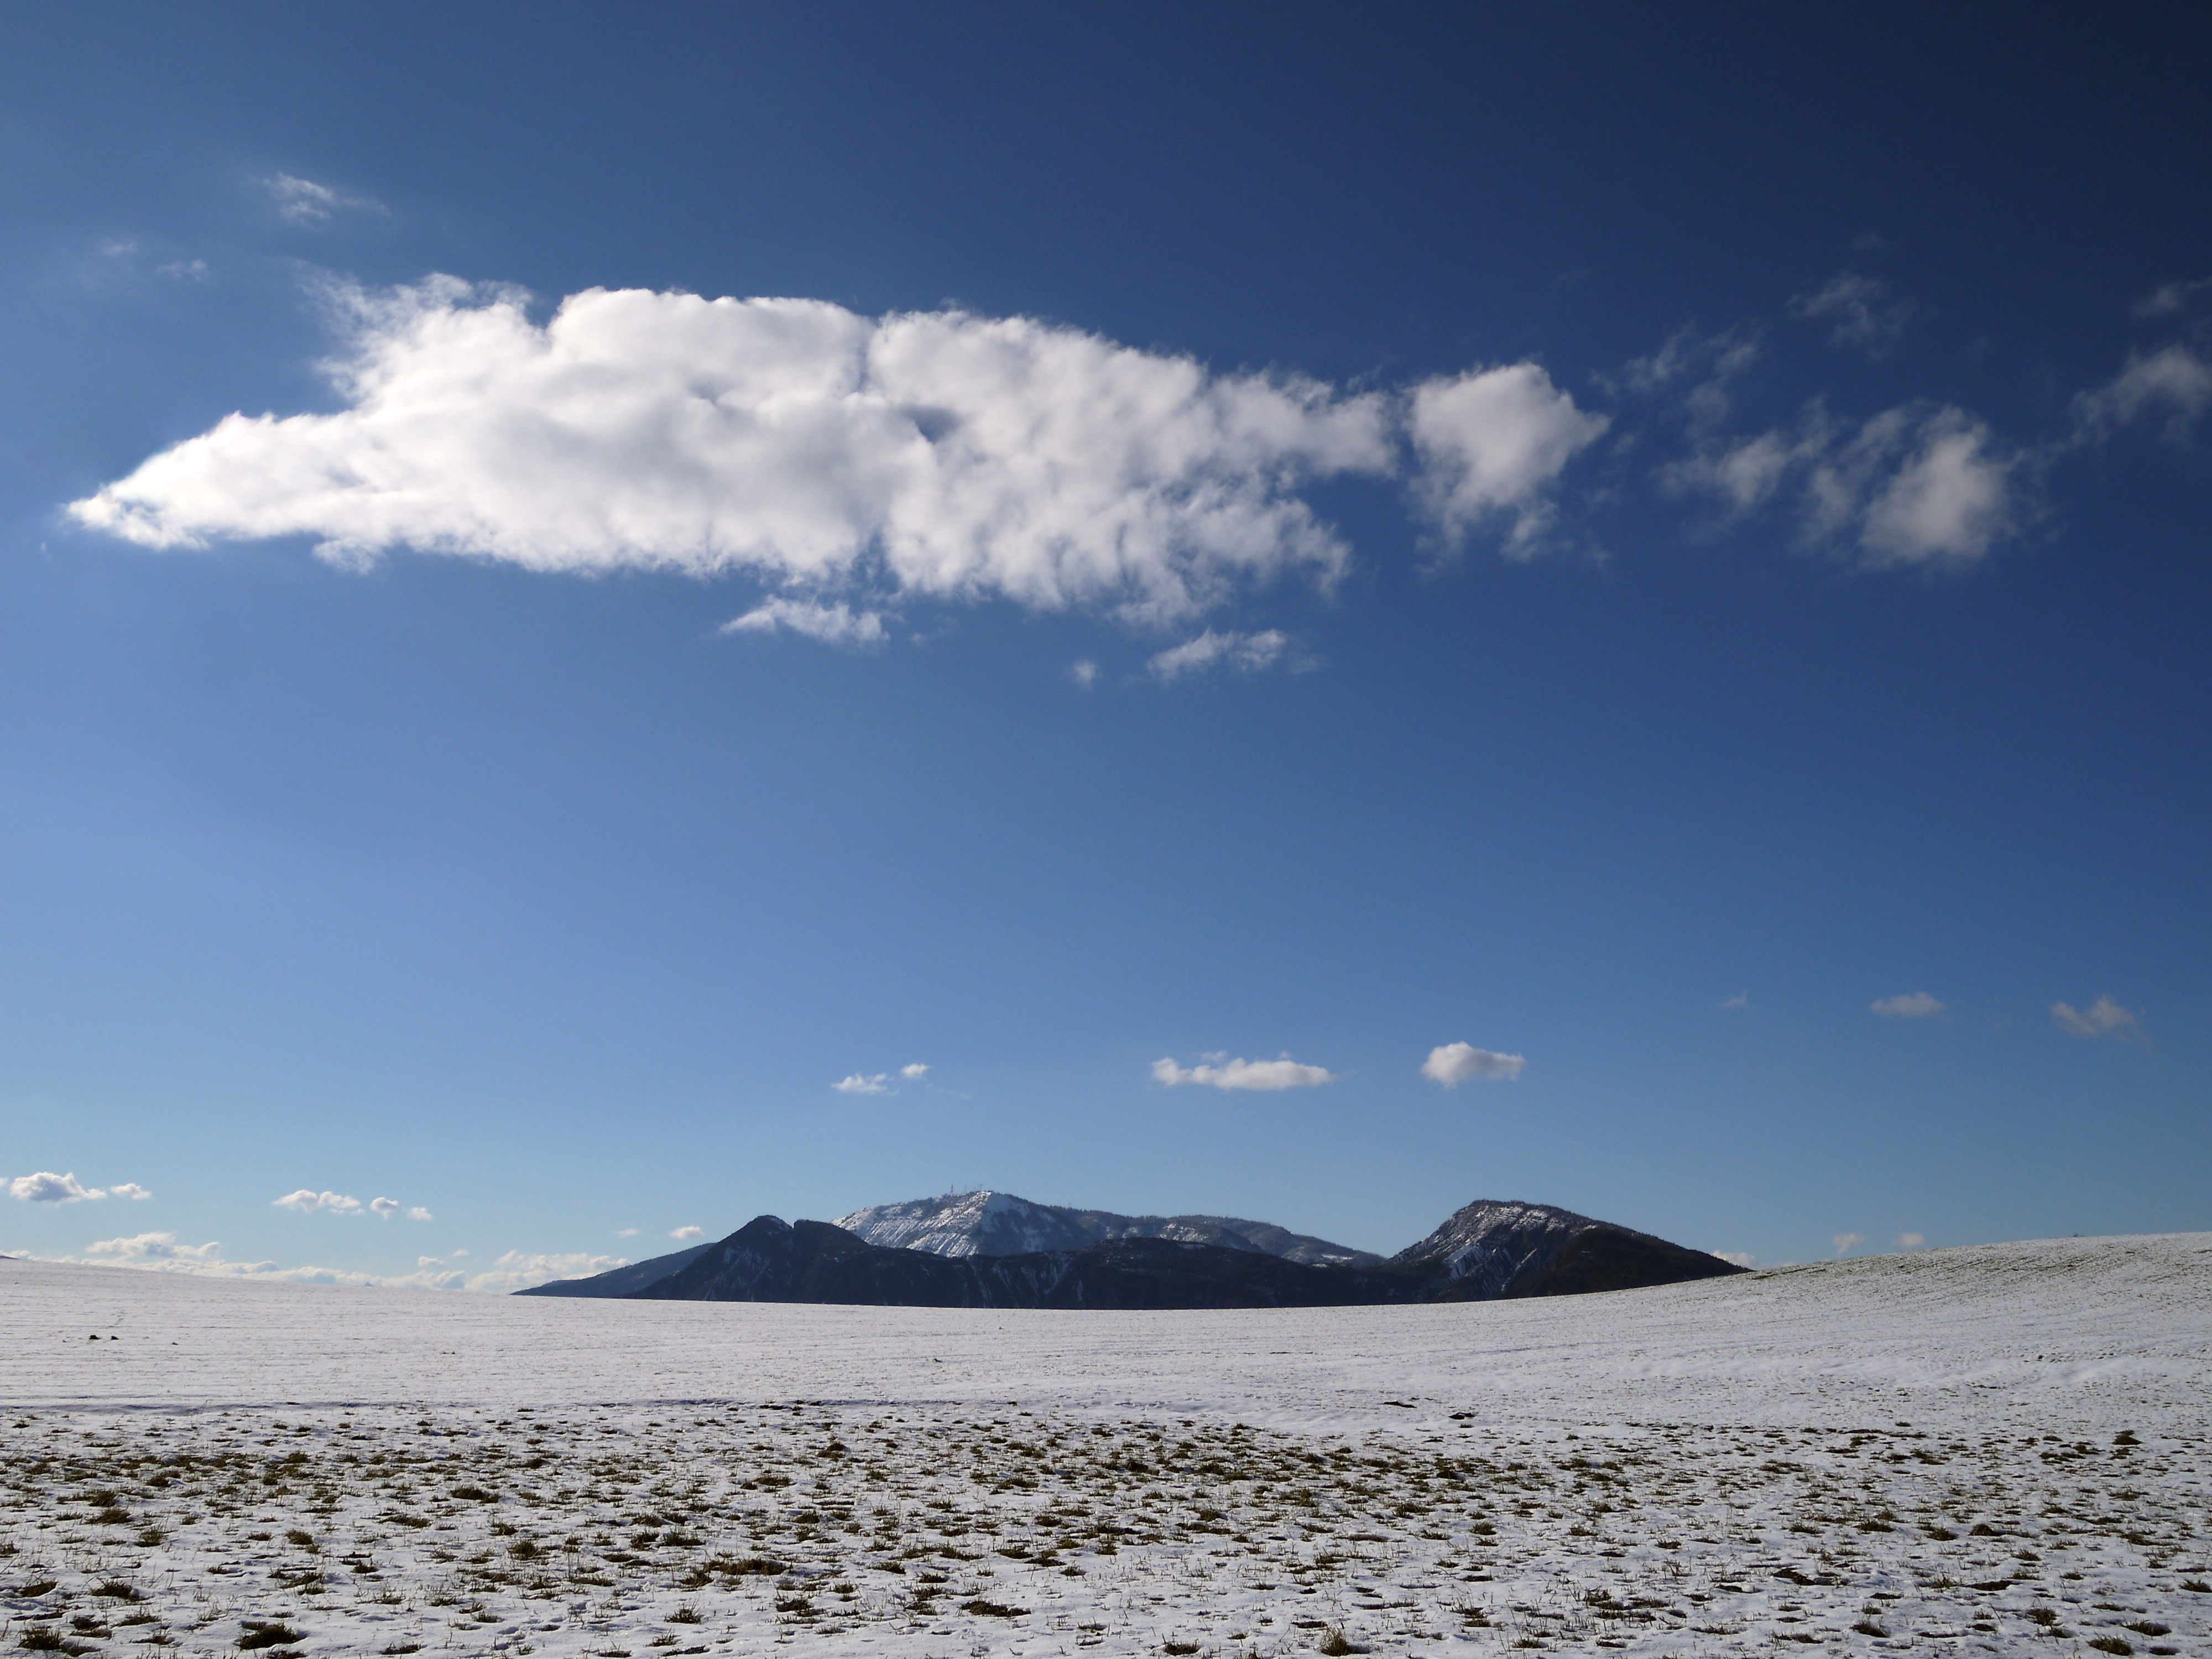
beach, landscape, sea, coast, nature, sand, ocean, horizon, mountain, snow, cloud, sky, hiking, sunlight, shore, wave, lake, blue, arctic, body of water, clouds, loch, landform, arctic ocean, meteorological phenomenon, natural environment